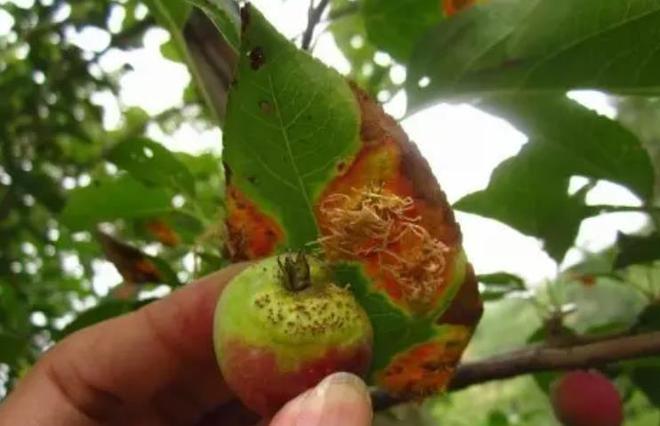
Plant: Apple
Disease: apple rust